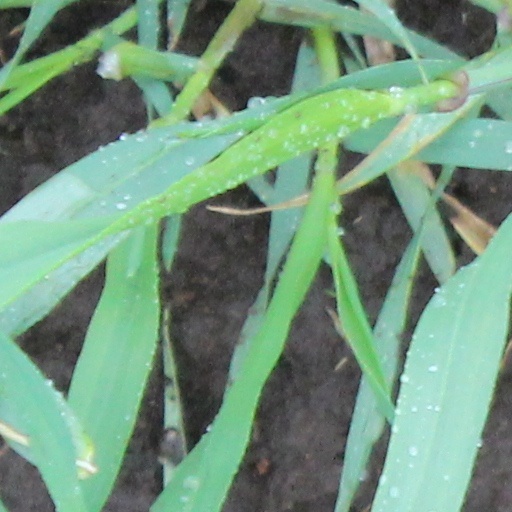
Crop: wheat